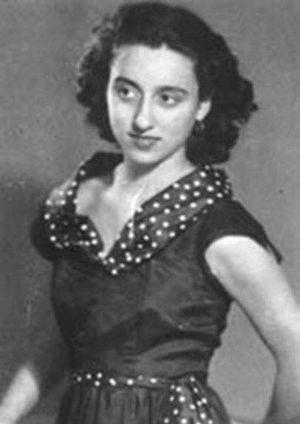
Fairuz, née Nouhad Haddad est une chanteuse libanaise. Elle est née le 20 novembre 1934 dans un village de montagne au Liban. Son père, Wadi' Haddad, et sa mère, Liza al Boustani, lui donnèrent son nom de naissance : Nouhad Haddad. Son nom de scène, également transcrit Fairouz ou Fayrouz, signifie « turquoise » en arabe. Elle est l'une des plus célèbres chanteuses dans le monde arabe et, avec Oum Koulthoum, celle qui a vendu le plus de disques dans l'histoire de la musique arabe.